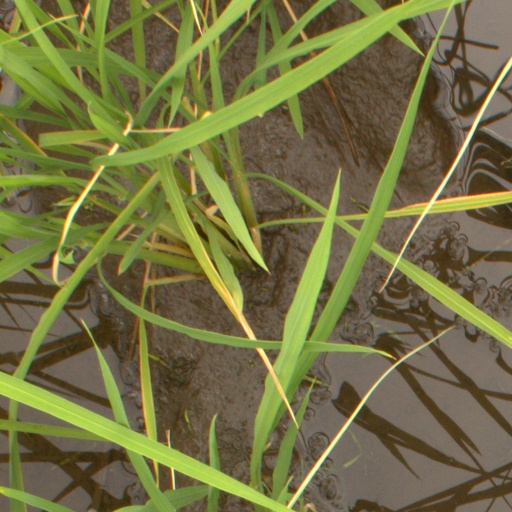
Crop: rice